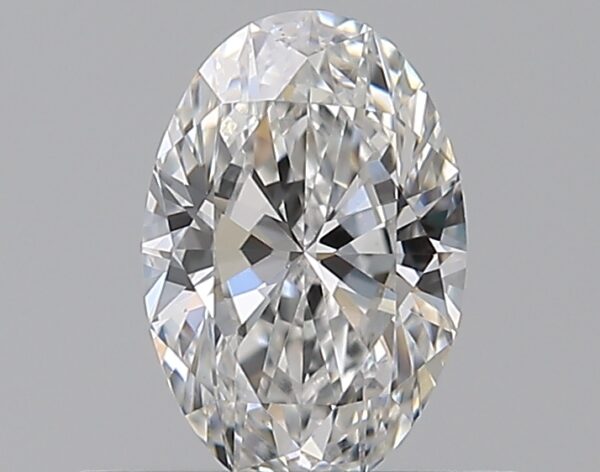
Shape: oval
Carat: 0.5
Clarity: VS1
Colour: F
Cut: VG
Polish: VG
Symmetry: VG
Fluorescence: F
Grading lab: GIA
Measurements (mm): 6.4 x 4.31 x 2.66